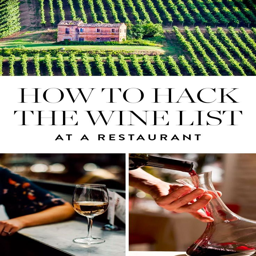
here are easy tricks to picking out a glass -- or bottle -- of wine at a restaurant you 'll enjoy every time .